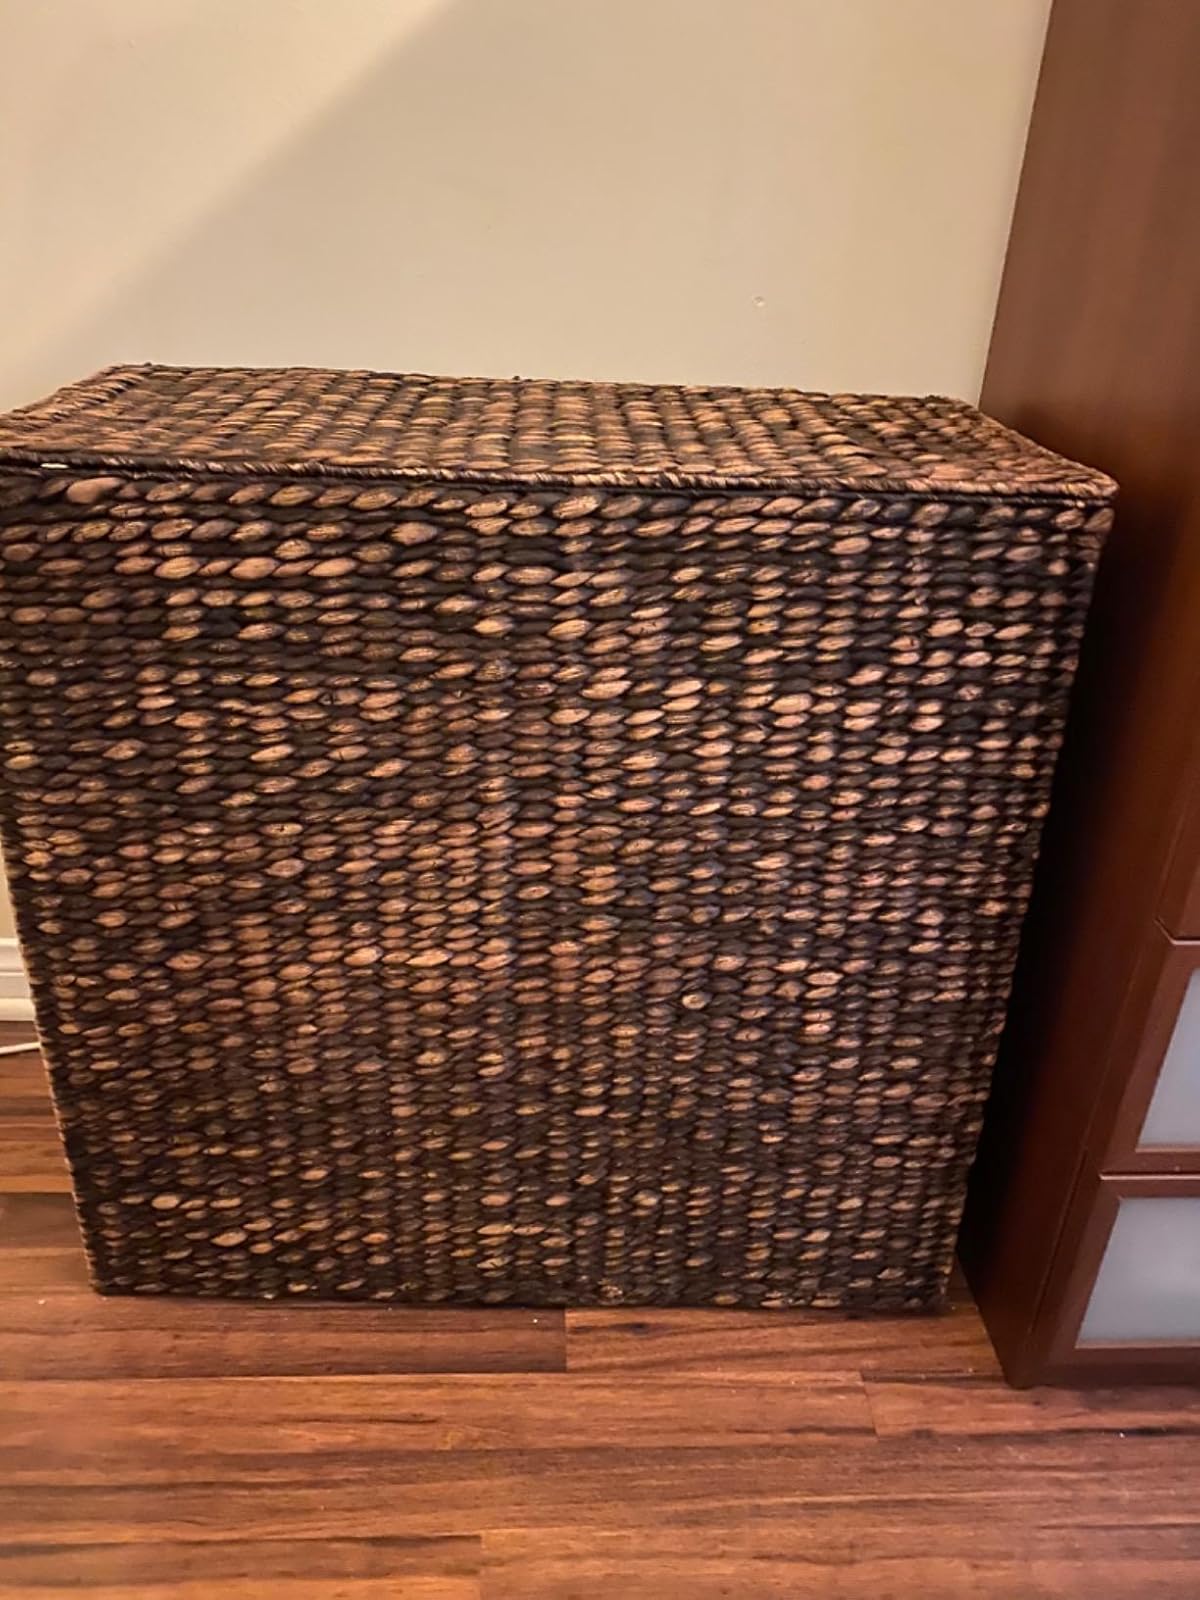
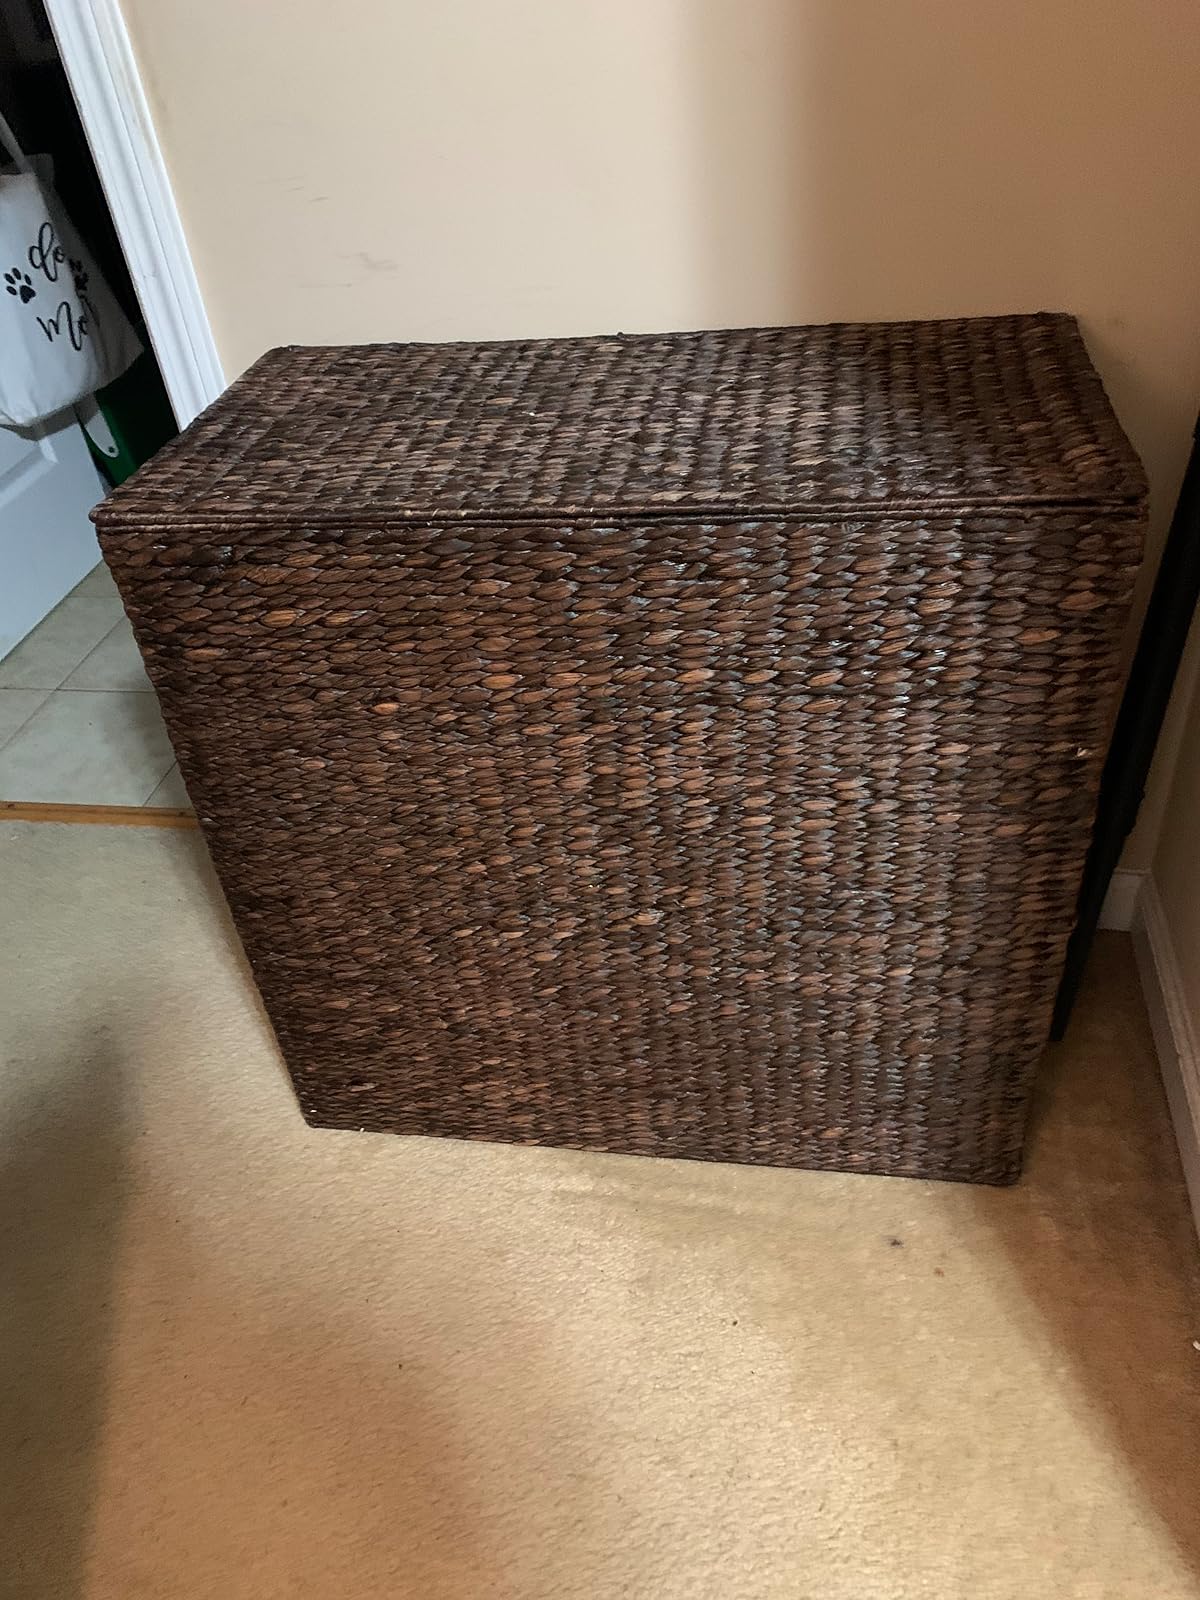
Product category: items_hamper
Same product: yes